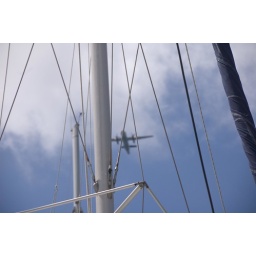
A plane flies above our boat